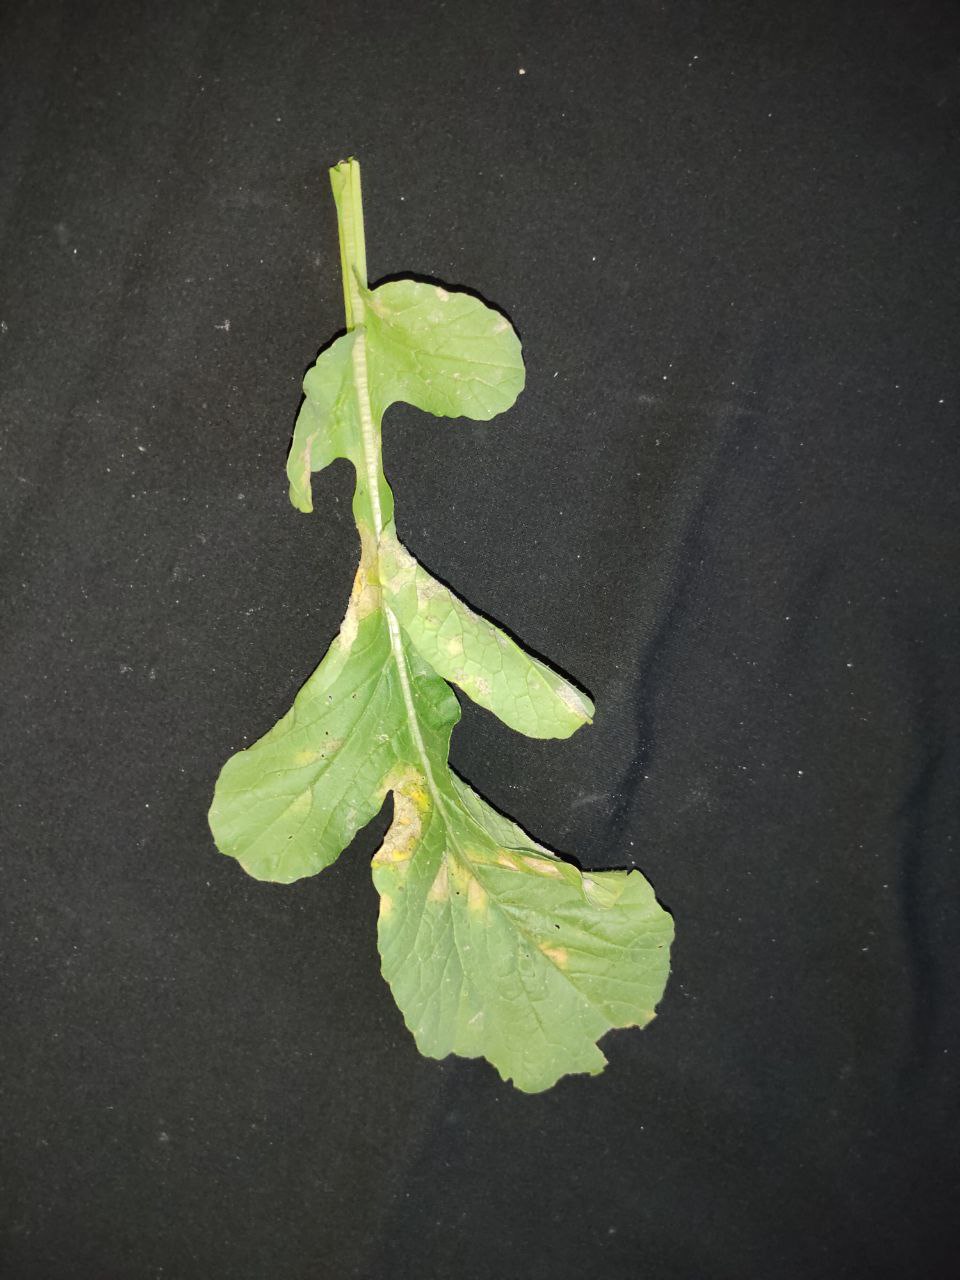
Label: Mosaic virus